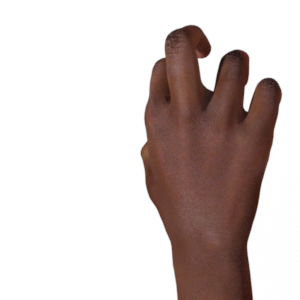
Label: rock